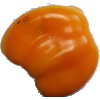
Label: Pepper Yellow 1